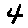
Label: 4